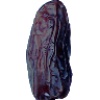
Label: Dates 1